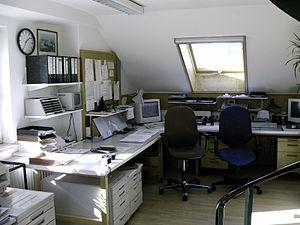
L'observatoire météorologique du haut Peissenberg est la plus ancienne station météorologique de montagne du monde. L'observatoire est situé à 977 m d'altitude, sur le haut Peissenberg, à environ 20 km de la lisière des Alpes, et environ 60 km au sud-ouest de Munich en Bavière. Il fait partie du Deutscher Wetterdienst, fait des recherches sur l'ozone, des mesures d'aérosols et de gaz traces, de la météorologie radar et effectue des observations météorologiques. Avec la station de recherches sur l'environnement du Schneefernerhaus sur la Zugspitze, il constitue la seule Globalstation du programme Global Atmosphere Watch en Allemagne. Dans le cadre de ce programme de l'Organisation météorologique mondiale dépendant de l'ONU, il y a dans le monde 24 Globalstations qui saisissent des données sur la chimie de l'atmosphère et la météorologie. Ceci permet des conclusions sur, par exemple, les changements de composition chimique de l'atmosphère, l'effet de serre, le trou dans la couche d'ozone, et les modifications climatiques qui peuvent en résulter.